Jack Palance

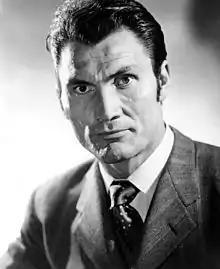
Palance in 1953

Walter Jack Palance (born Volodymyr Palahniuk; February 18, 1919 – November 10, 2006) was an American screen and stage actor, known to film audiences for playing tough guys and villains. He was nominated for three Academy Awards, all for Best Actor in a Supporting Role, for his roles in "Sudden Fear" (1952) and "Shane" (1953), and winning almost 40 years later for "City Slickers" (1991).